MLS Cup 2010

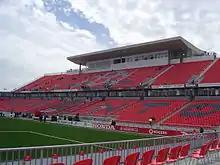
BMO Field, the home stadium of Toronto FC, was chosen by the league as the host of MLS Cup 2010

On March 31, 2010, MLS officials announced that BMO Field in Toronto, the home of Toronto FC, would host MLS Cup 2010. It would be the first MLS championship played in Canada and return to the match to a soccer-specific stadium, as MLS Cup 2009 was played at Qwest Field in Seattle, which is shared with a National Football League team. BMO Field opened in 2007 for expansion team Toronto FC and underwent C$5.5 million in offseason renovations to switch its surface from artificial turf to Kentucky bluegrass, install a heating and irrigation system, and add a grandstand.